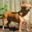
Label: dog